Strabane Weekly News and Tyrone & Donegal Reporter

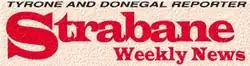
Logo of "Strabane Weekly News & Tyrone and Donegal Reporter"

The Strabane Weekly News and Tyrone & Donegal Reporter is a local paper published in the border town of Strabane, County Tyrone, Northern Ireland and covers the west of the county. The paper also covers the area of east Donegal in the Republic of Ireland, in particular the hinterland of the town of Lifford, which is located across the River Mourne, on the other side of the border, from Strabane. The paper sells well in Raphoe and in St Johnston. The publication is owned by the Alpha Newspaper Group and has a current circulation of 3,382.